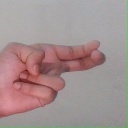
अक्षर: ह